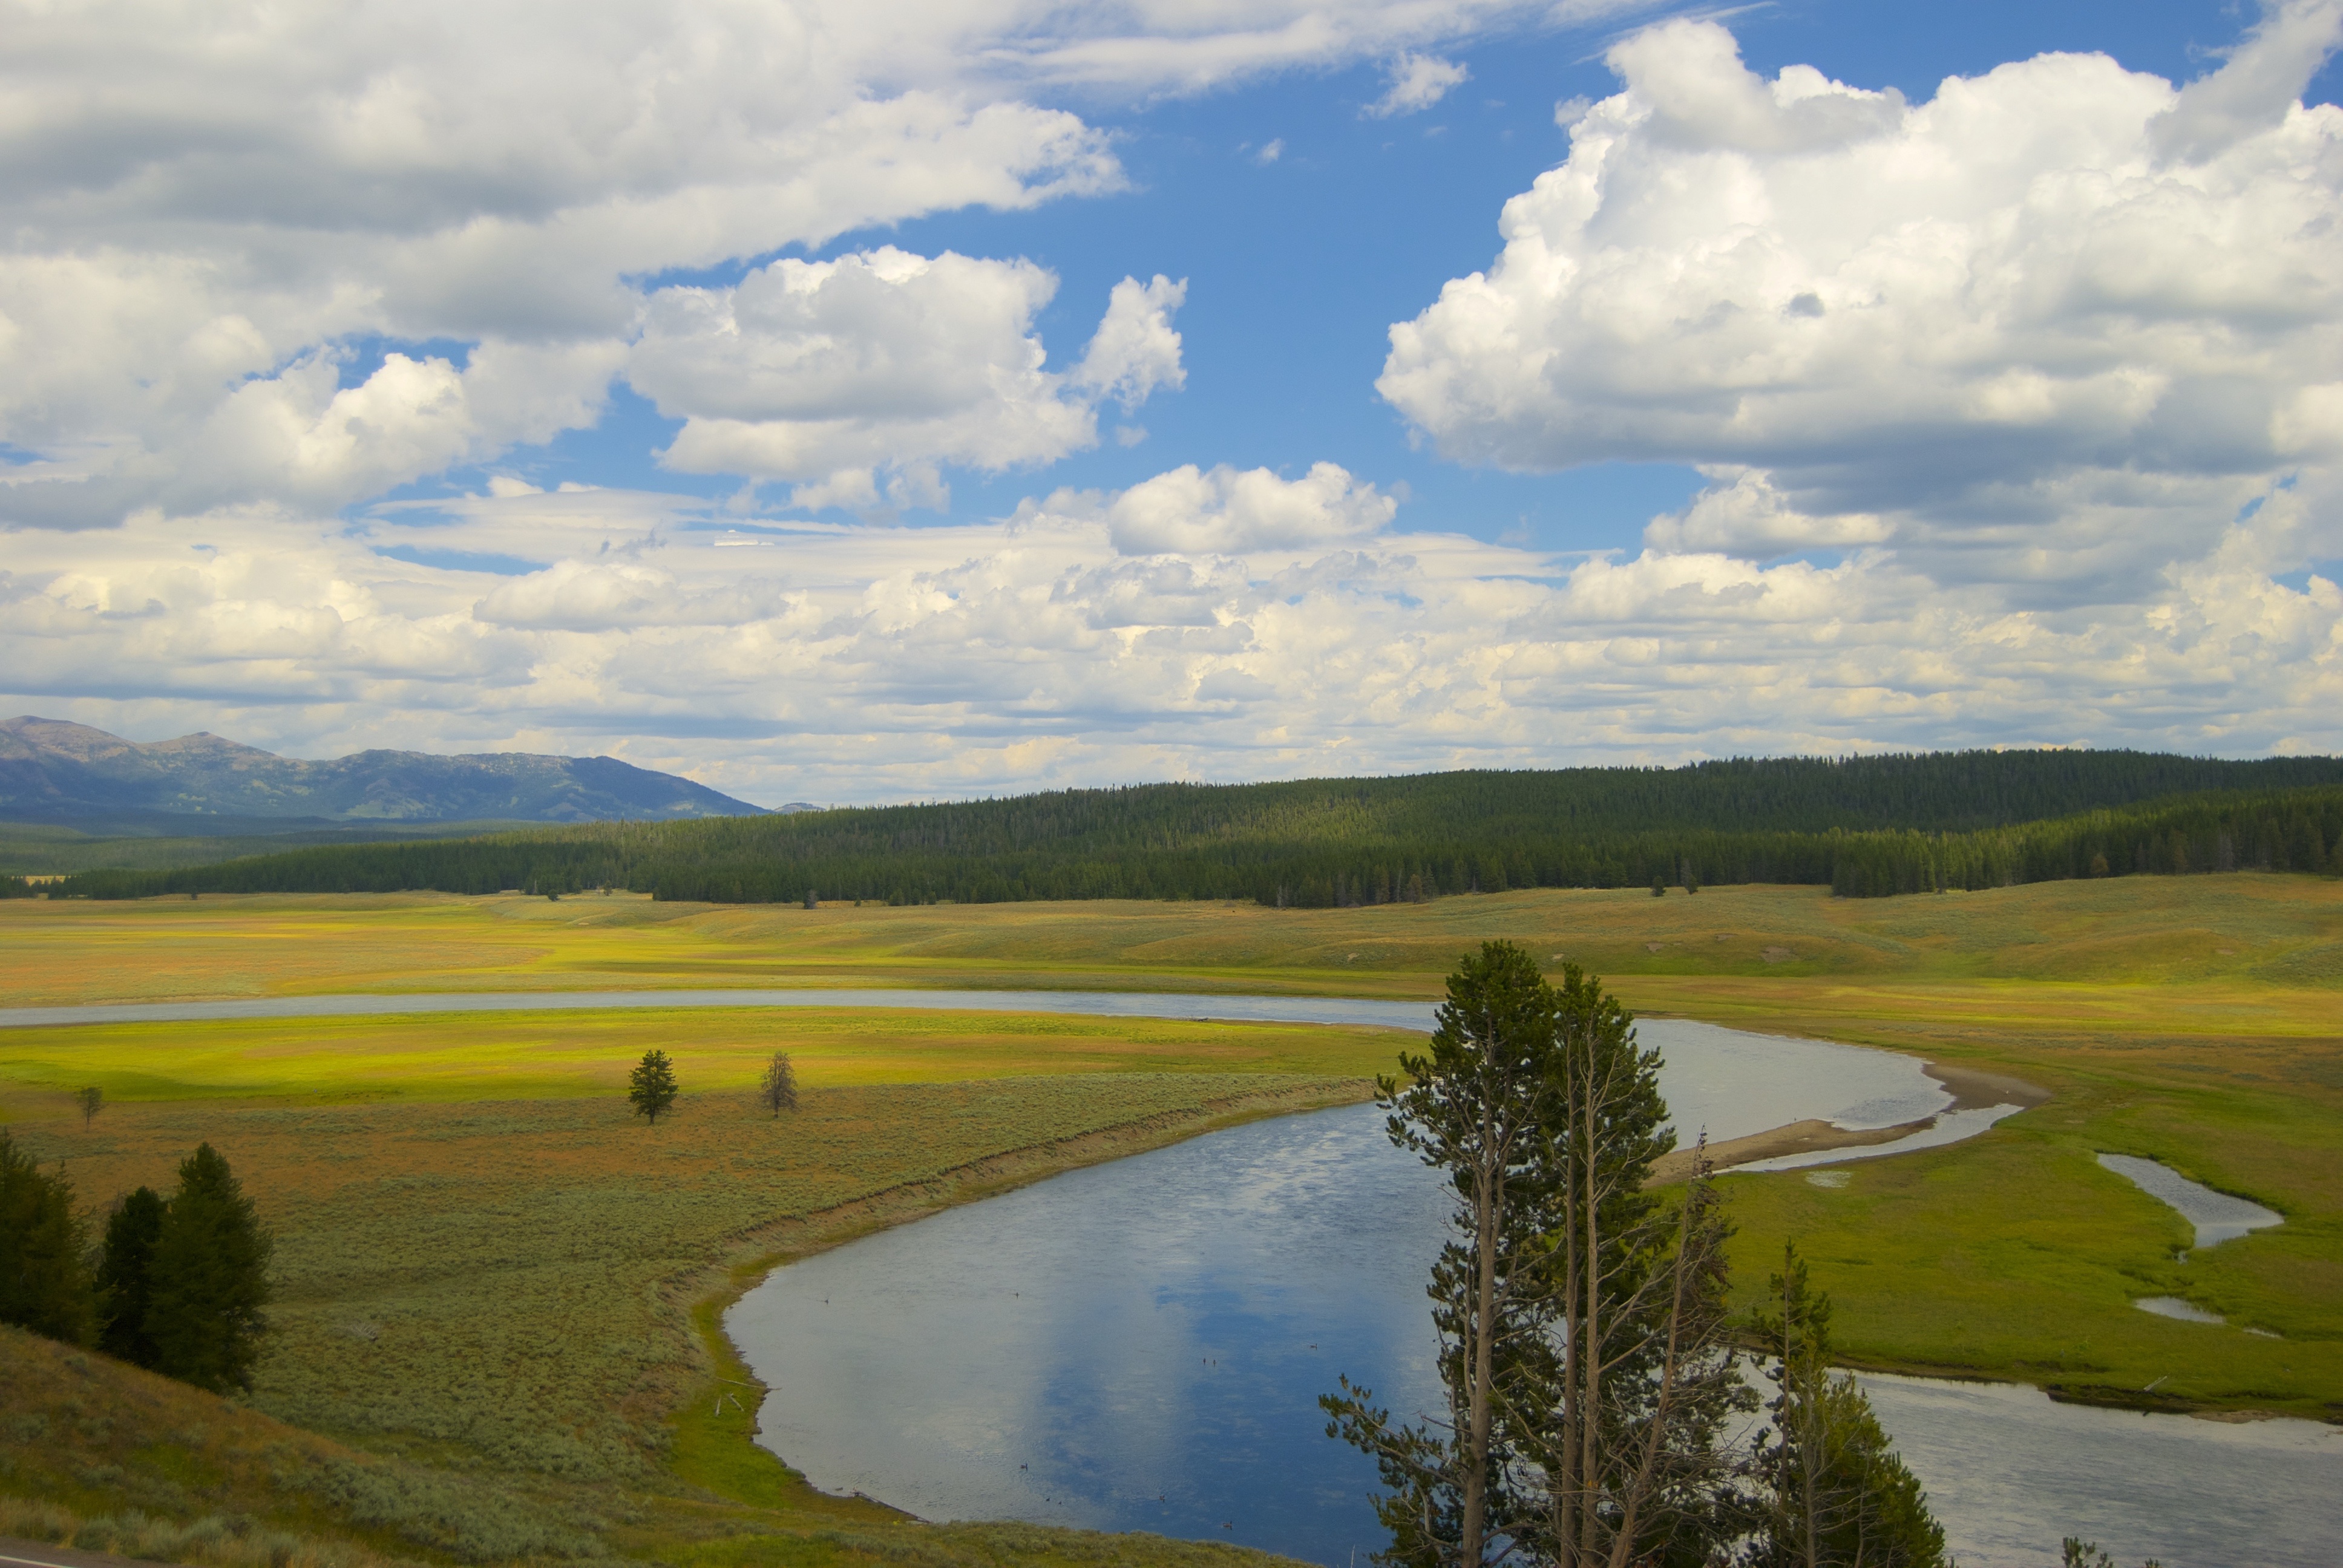
landscape, water, nature, grass, outdoor, horizon, marsh, mountain, cloud, field, meadow, prairie, hill, lake, river, valley, mountain range, environment, reflection, natural, park, reservoir, agriculture, plain, yellowstone, grassland, wetland, plateau, habitat, loch, steppe, rural area, paddy field, natural environment, geographical feature, mountainous landforms, sport venue